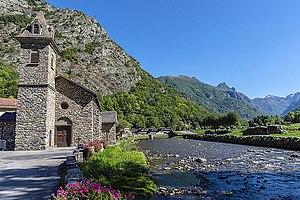
Orgeix est une commune française, située dans le département de l'Ariège en région Occitanie.